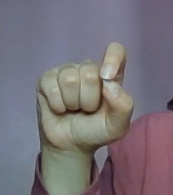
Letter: fa